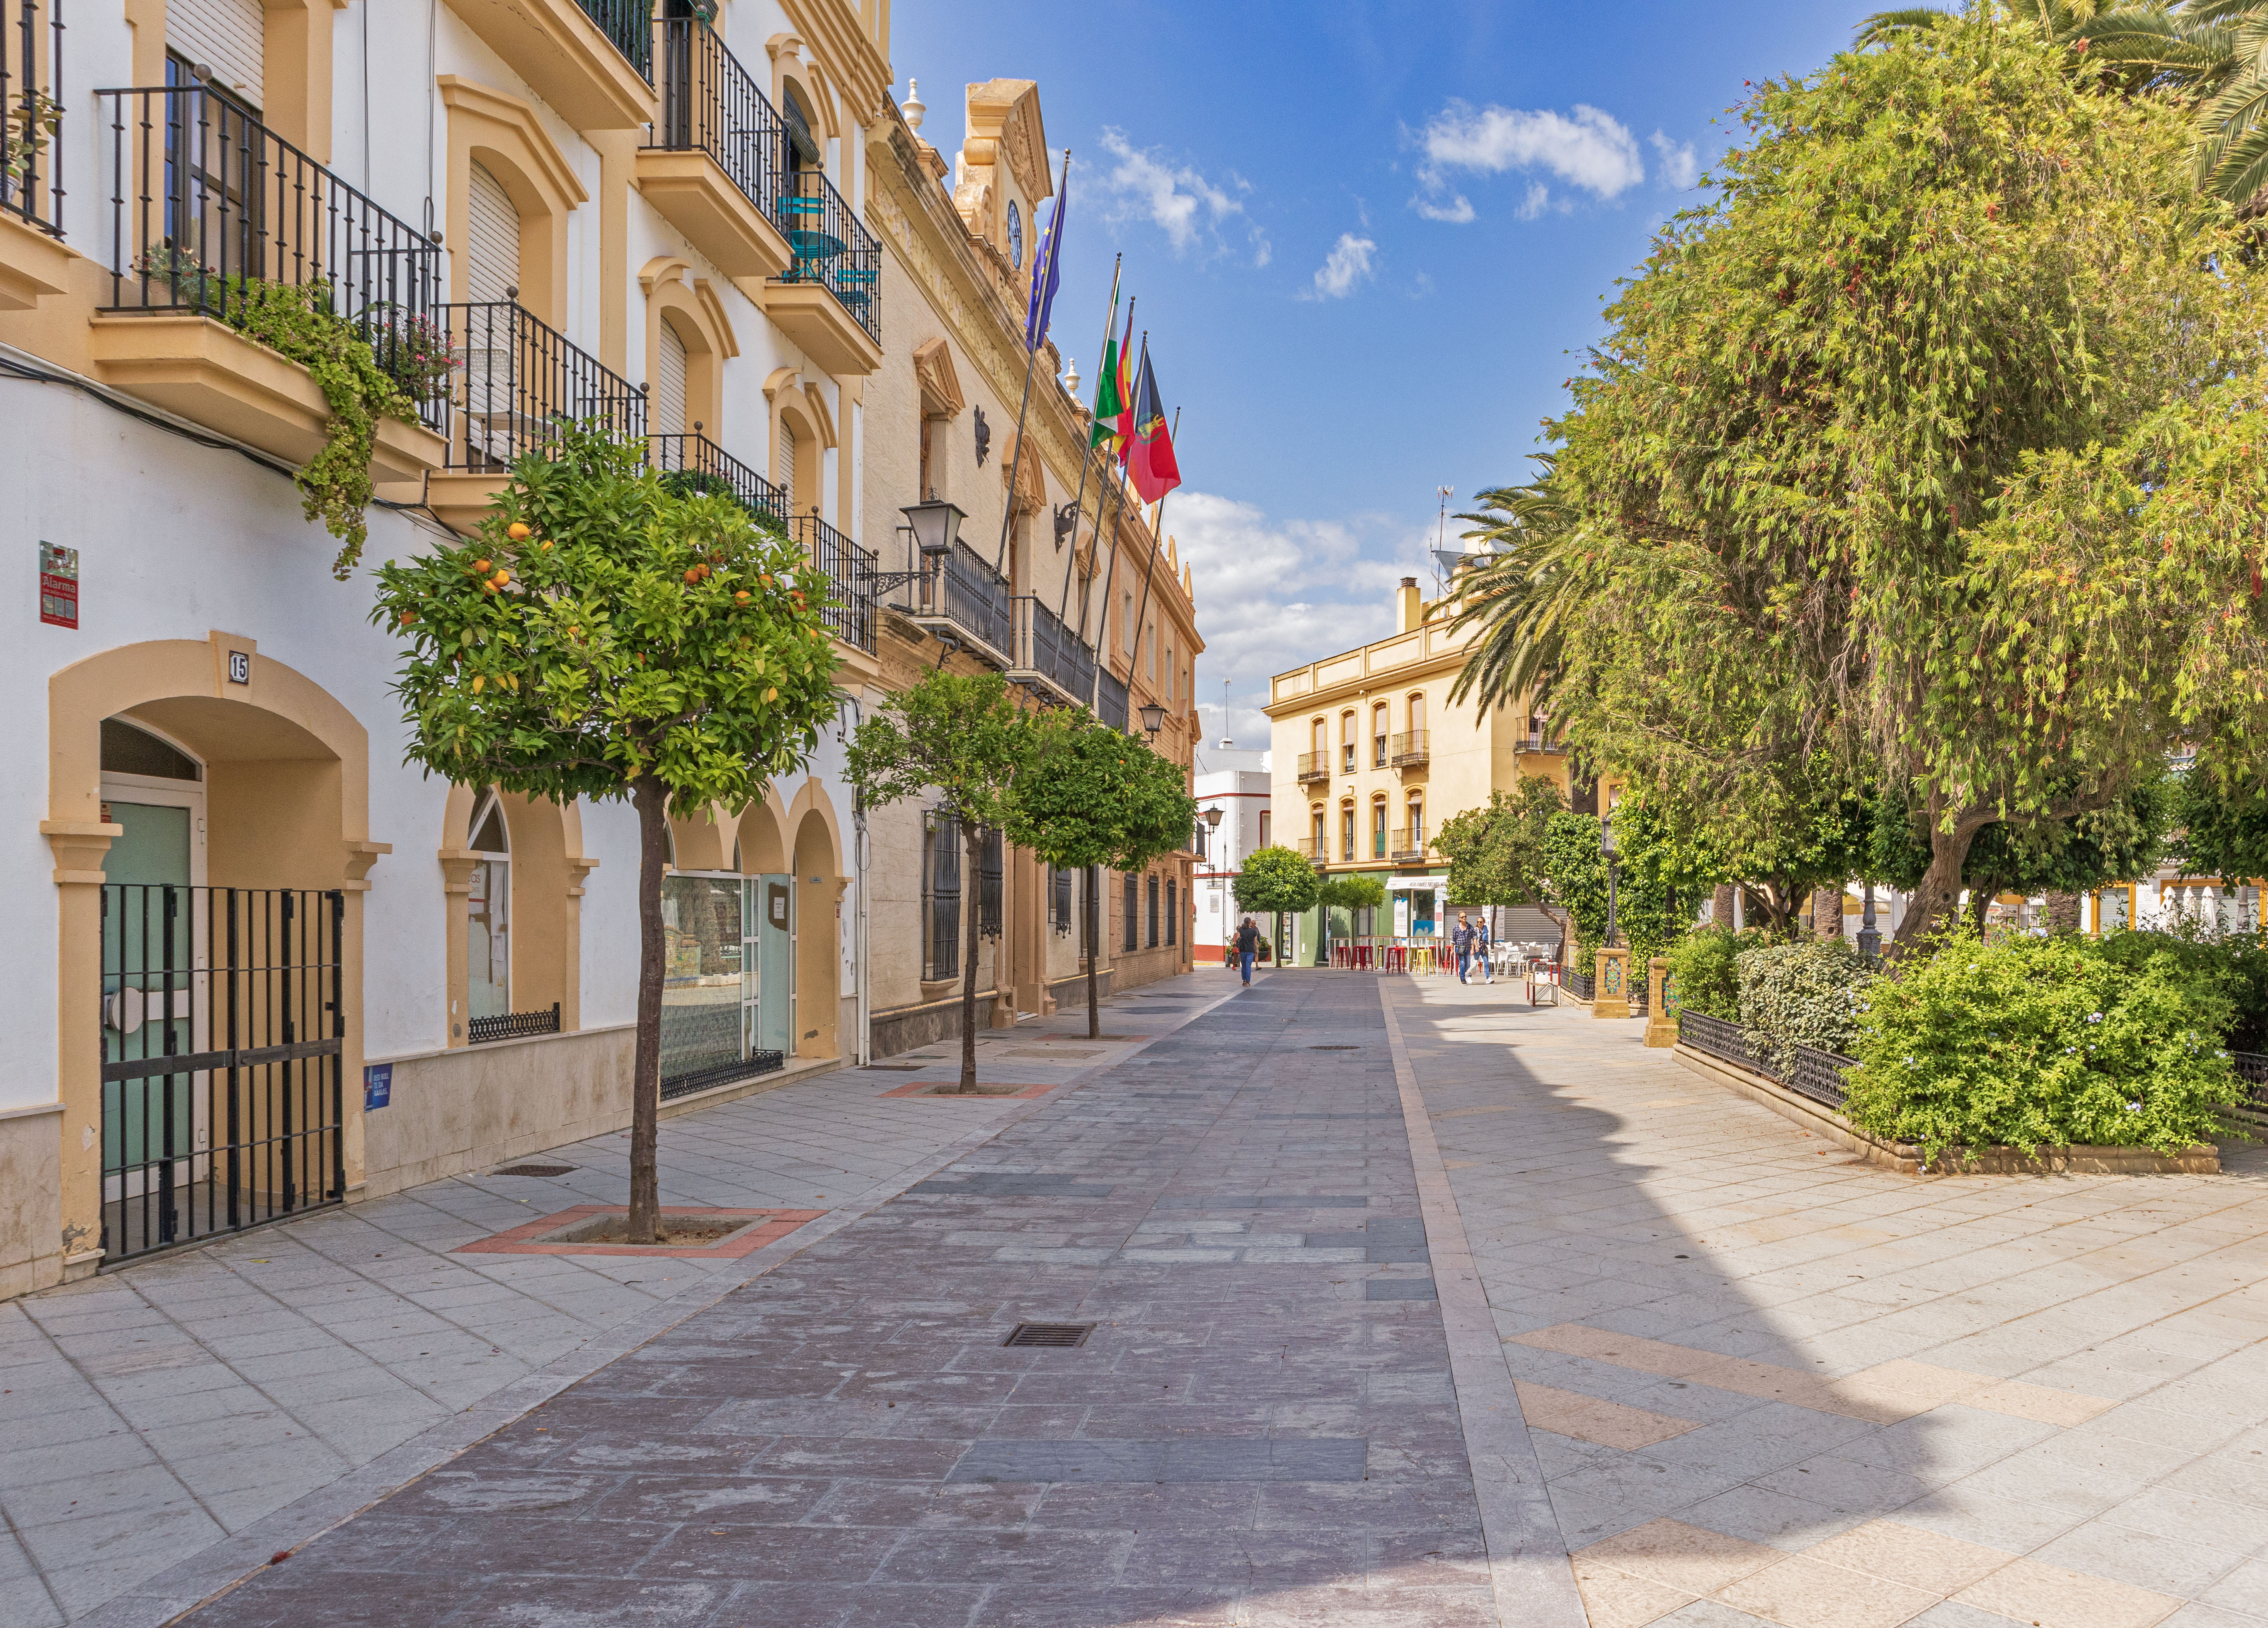
street